Onycholysis

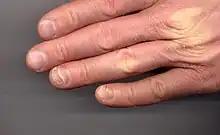
Left hand onycholysis: ring and little fingers affected

Onycholysis is a common medical condition characterized by the painless detachment of the nail from the nail bed, usually starting at the tip and/or sides. On the hands, it occurs particularly on the ring finger but can occur on any of the fingernails. It may also happen to toenails.